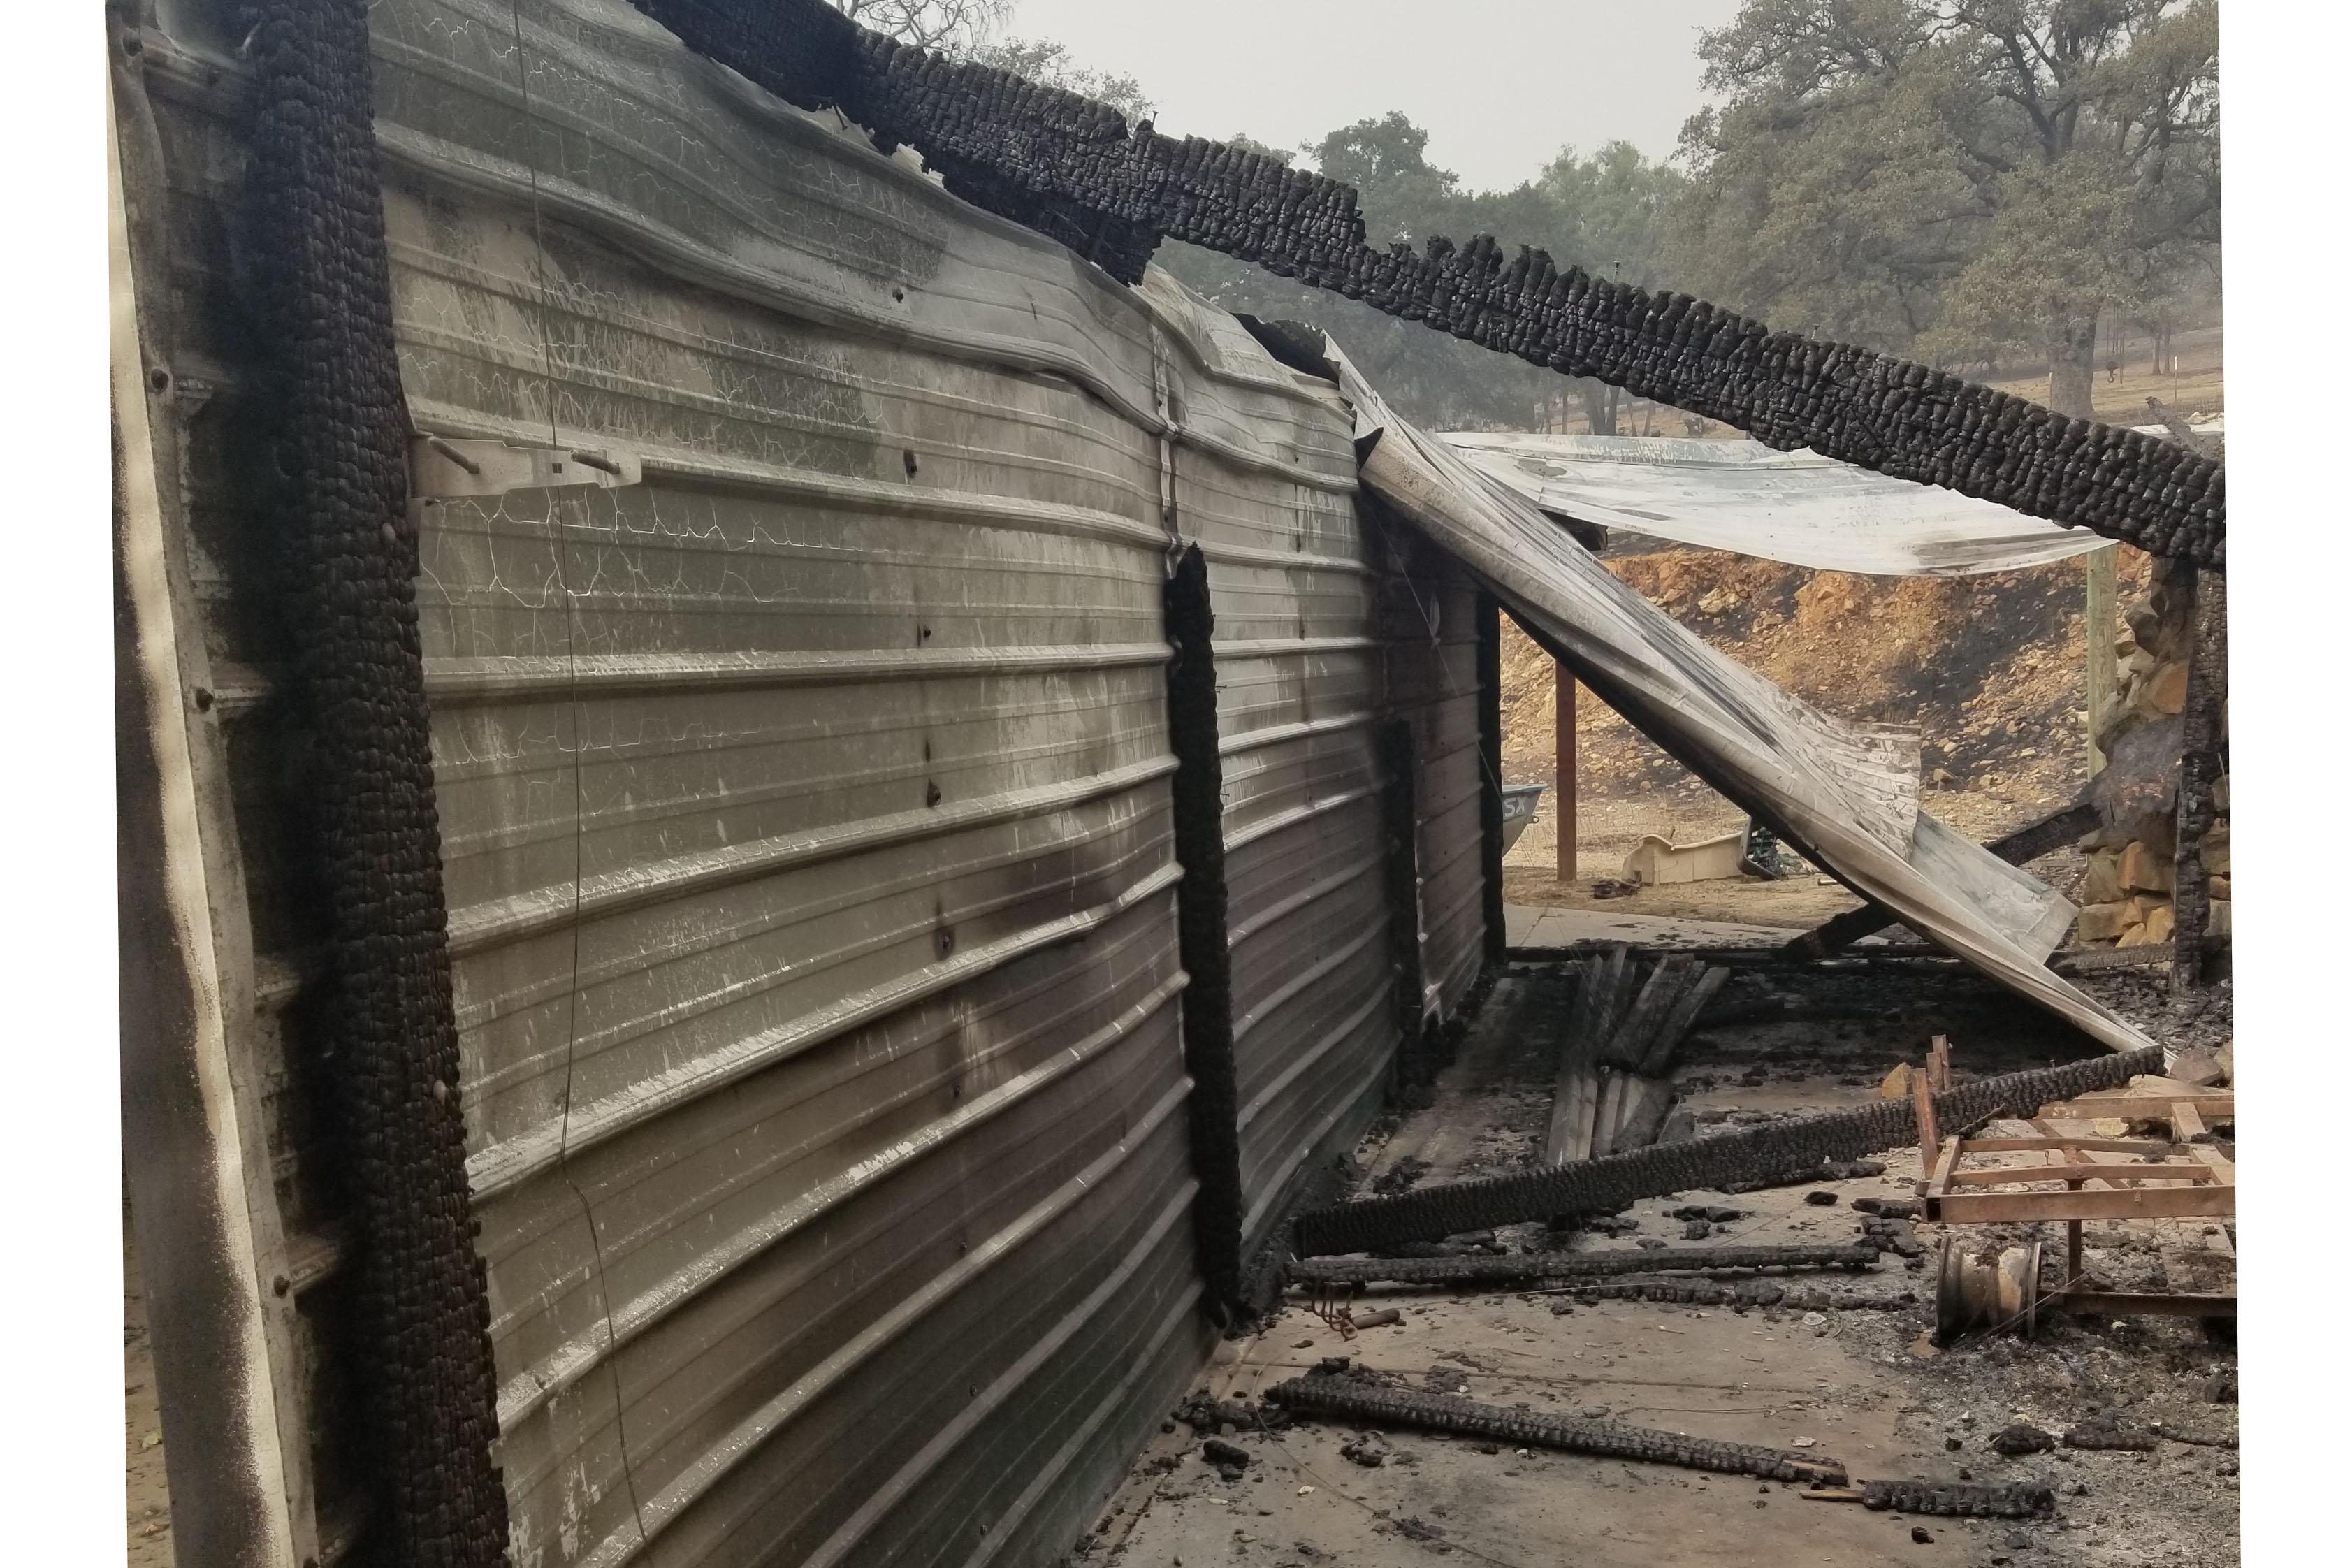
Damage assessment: affected